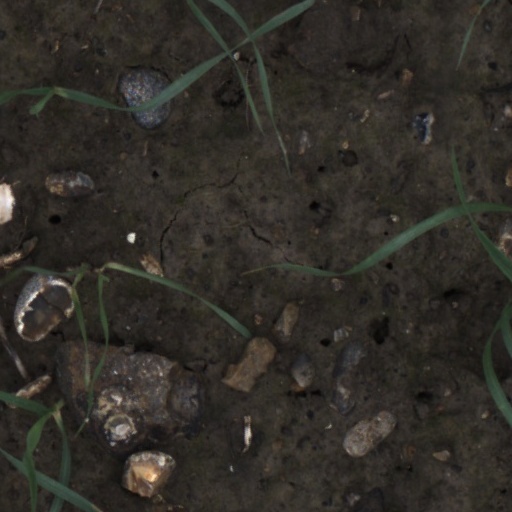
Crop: wheat